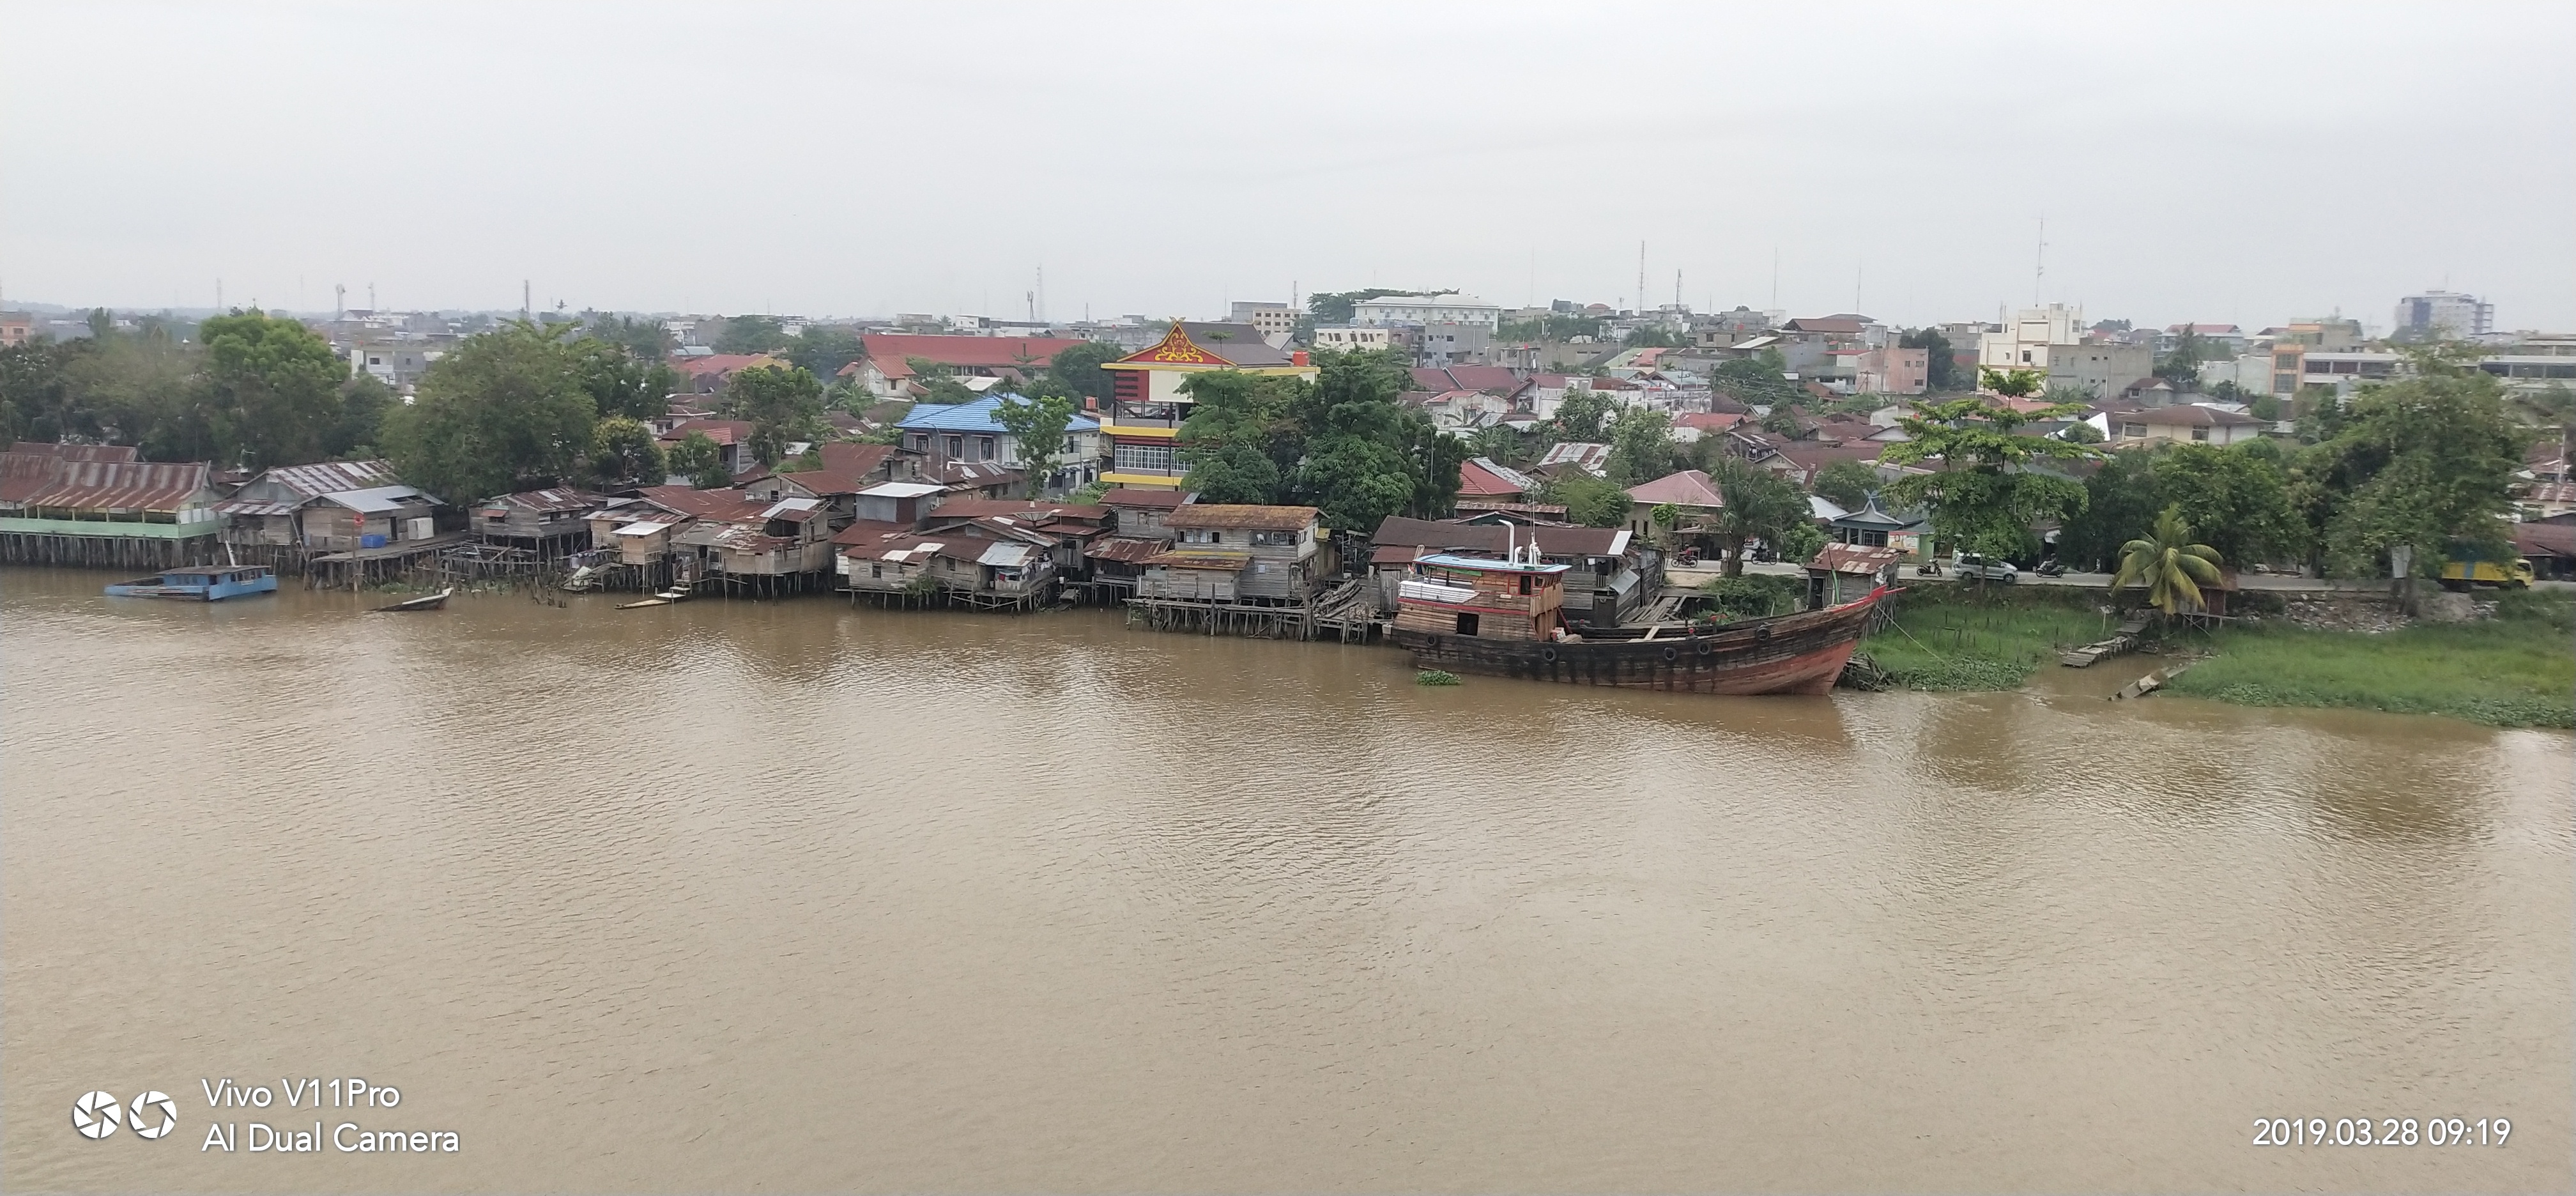
river, water resources, water, waterway, town, residential area, human settlement, neighbourhood, suburb, village, bank, city, watercourse, canal, channel, hill station, floodplain, urban design, levee